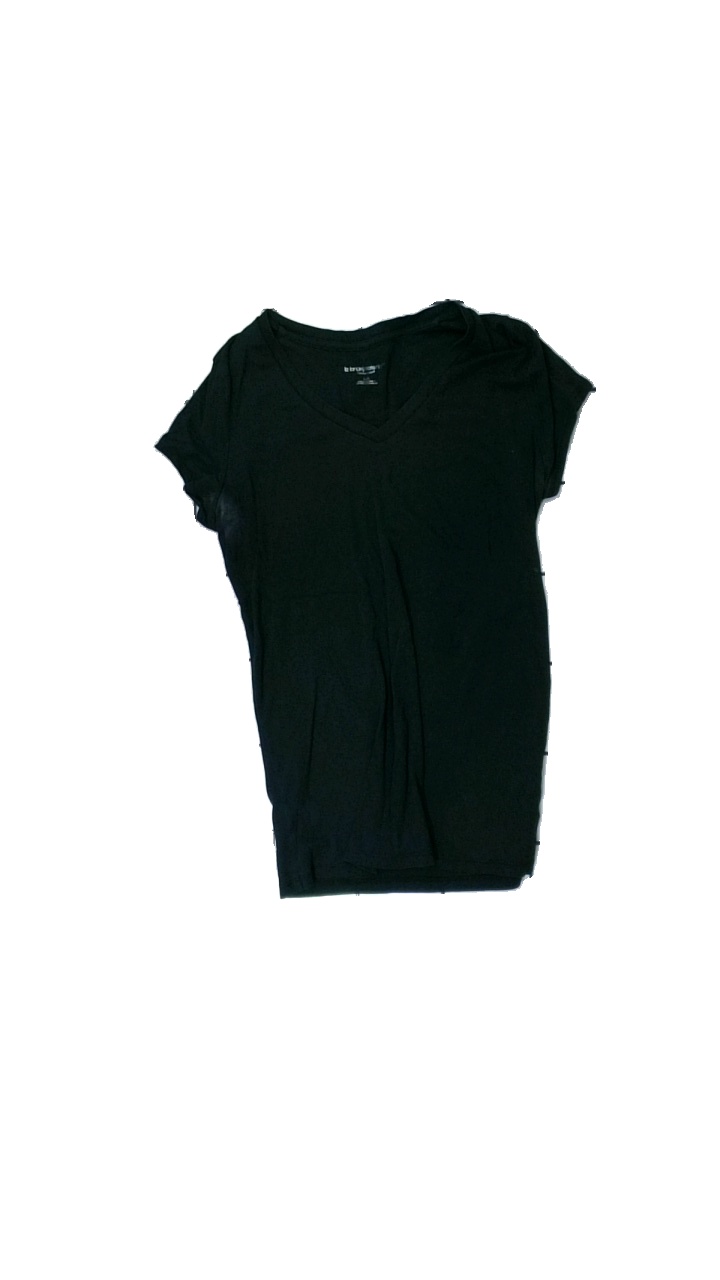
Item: Sweater (Ladies)
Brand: Target
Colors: Black
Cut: Regular, V-collar
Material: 58% cotton, 42% polyester
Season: All
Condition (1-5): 2
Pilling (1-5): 4
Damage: stained pits
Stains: Major
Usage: Export
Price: <50